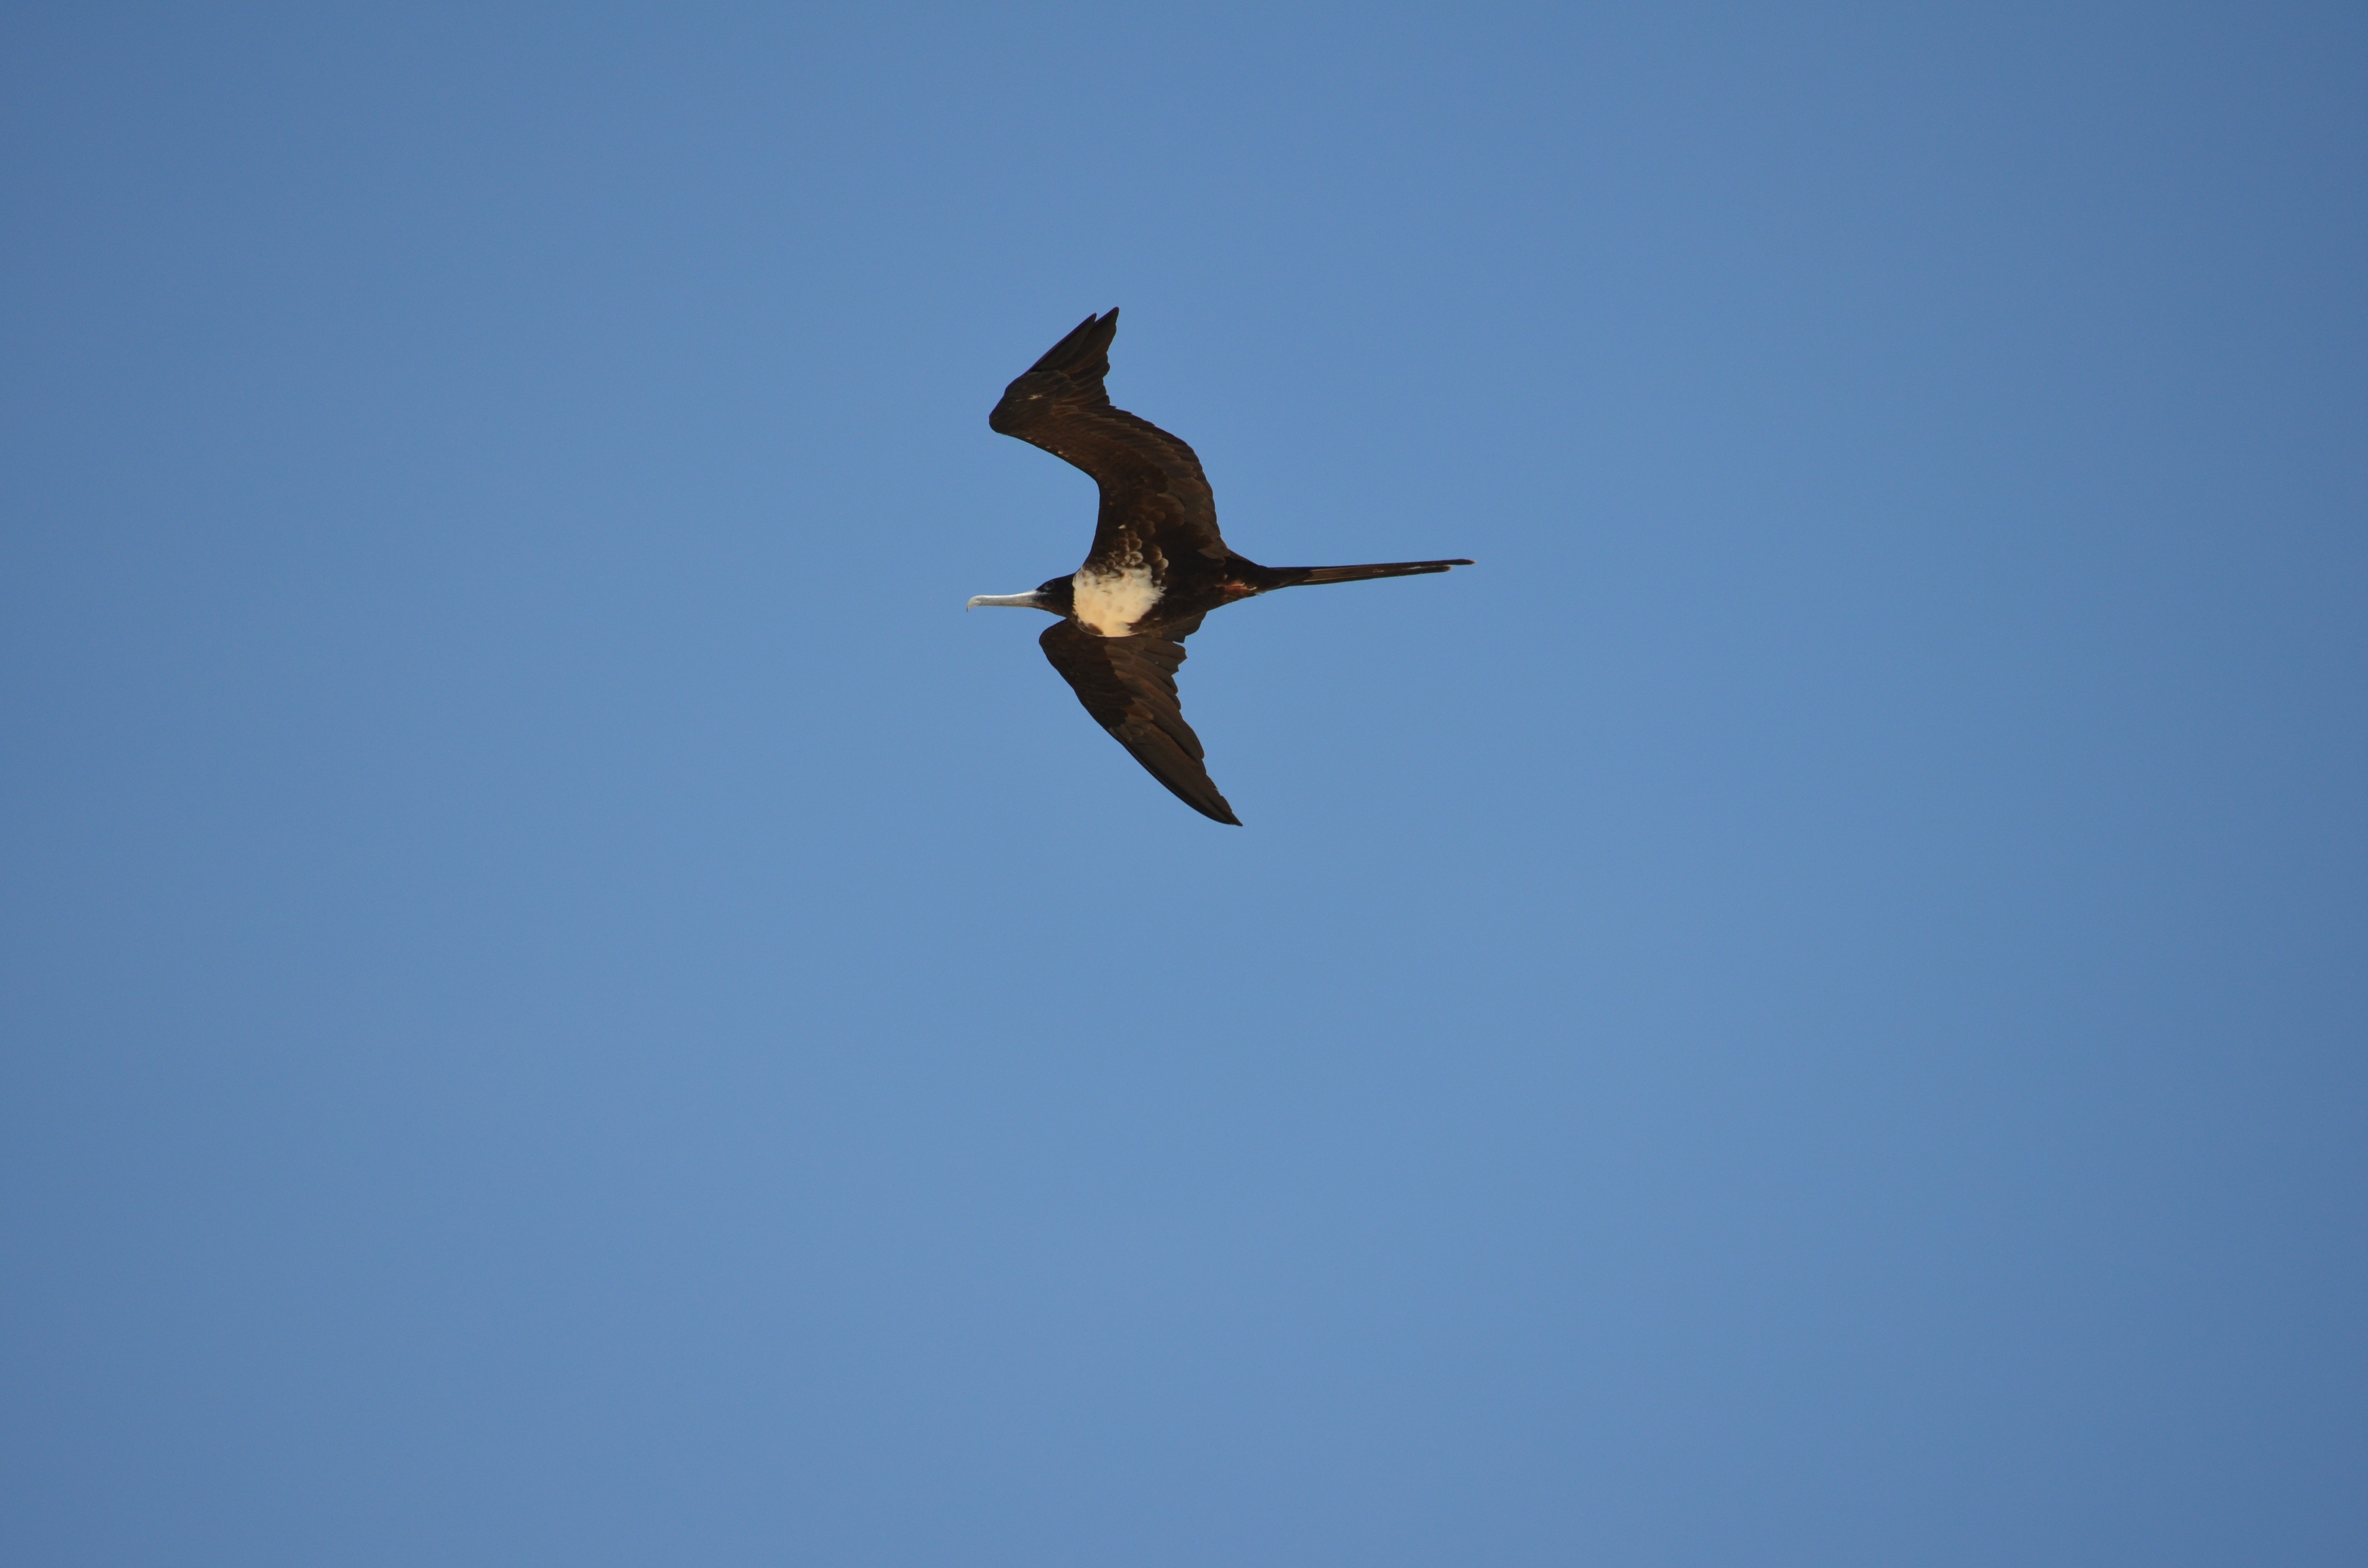
bird, wing, sky, seabird, flight, freedom, blue sky, vertebrate, day, ceu, atmosphere of earth, perching bird